John Calvin

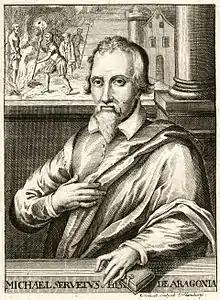
Michael Servetus exchanged many letters with Calvin until he was denounced by Calvin and executed.

Calvin encountered bitter opposition to his work in Geneva. Around 1546, the uncoordinated forces coalesced into an identifiable group whom he referred to as the libertines, but who preferred to be called either Spirituels or Patriots. According to Calvin, these were people who felt that after being liberated through grace, they were exempted from both ecclesiastical and civil law. The group consisted of wealthy, politically powerful, and interrelated families of Geneva. At the end of January 1546, Pierre Ameaux, a maker of playing cards who had already been in conflict with the Consistory, attacked Calvin by calling him a "Picard", an epithet denoting anti-French sentiment, and accused him of false doctrine. Ameaux was punished by the council and forced to make expiation by parading through the city and begging God for forgiveness. A few months later Ami Perrin, the man who had brought Calvin to Geneva, moved into open opposition. Perrin had married Françoise Favre, daughter of François Favre, a well-established Genevan merchant. Both Perrin's wife and father-in-law had previous conflicts with the Consistory. The court noted that many of Geneva's notables, including Perrin, had breached a law against dancing. Initially, Perrin ignored the court when he was summoned, but after receiving a letter from Calvin, he appeared before the Consistory.